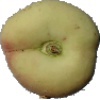
Label: Peach Flat 1